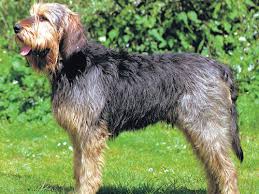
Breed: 217-n000014-otterhound